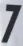
Number: 7